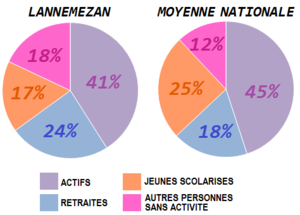
Statistiques de l'emploi Lannemezan
Lannemezan est une commune française située dans le département des Hautes-Pyrénées, en région Occitanie. Ses habitants sont appelés les Lannemezanais.